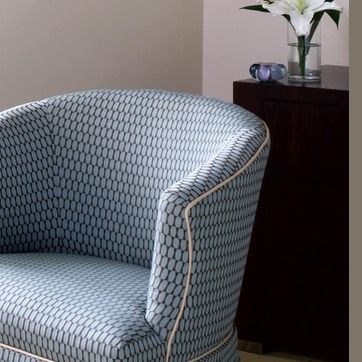
Material: fabric